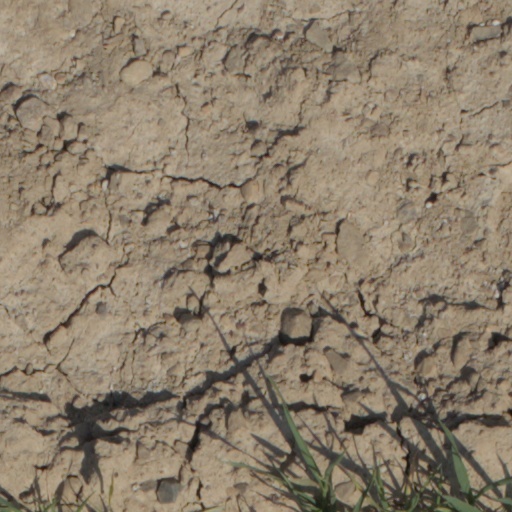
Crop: wheat